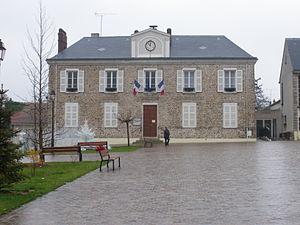
Mairie de Briis sous Foges
Briis-sous-Forges est une commune française située à trente kilomètres au sud-ouest de Paris dans le département de l'Essonne en région Île-de-France. Elle est le siège de la communauté de communes du pays de Limours.